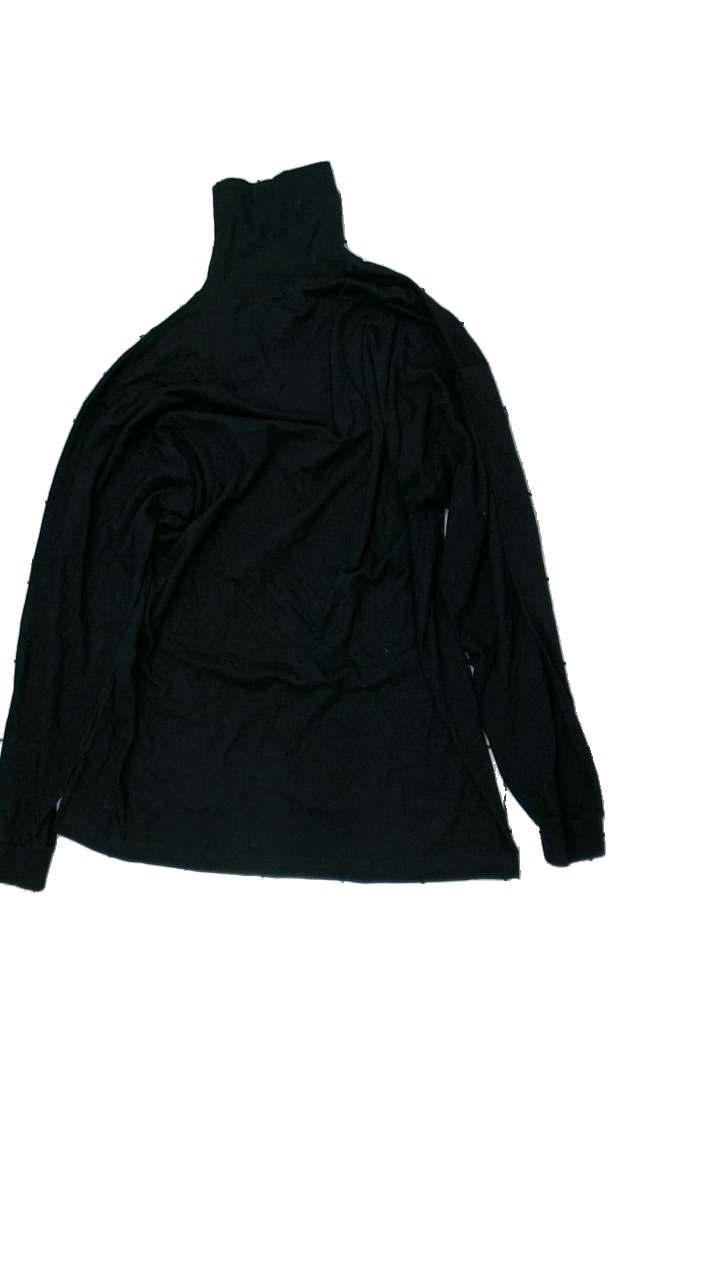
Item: Sweater (Men)
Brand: Murrey
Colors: Black
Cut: Regular, Turtle neck
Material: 100% cotton
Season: All
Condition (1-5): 2
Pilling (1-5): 4
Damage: Stains
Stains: Minor
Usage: Export
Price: <50